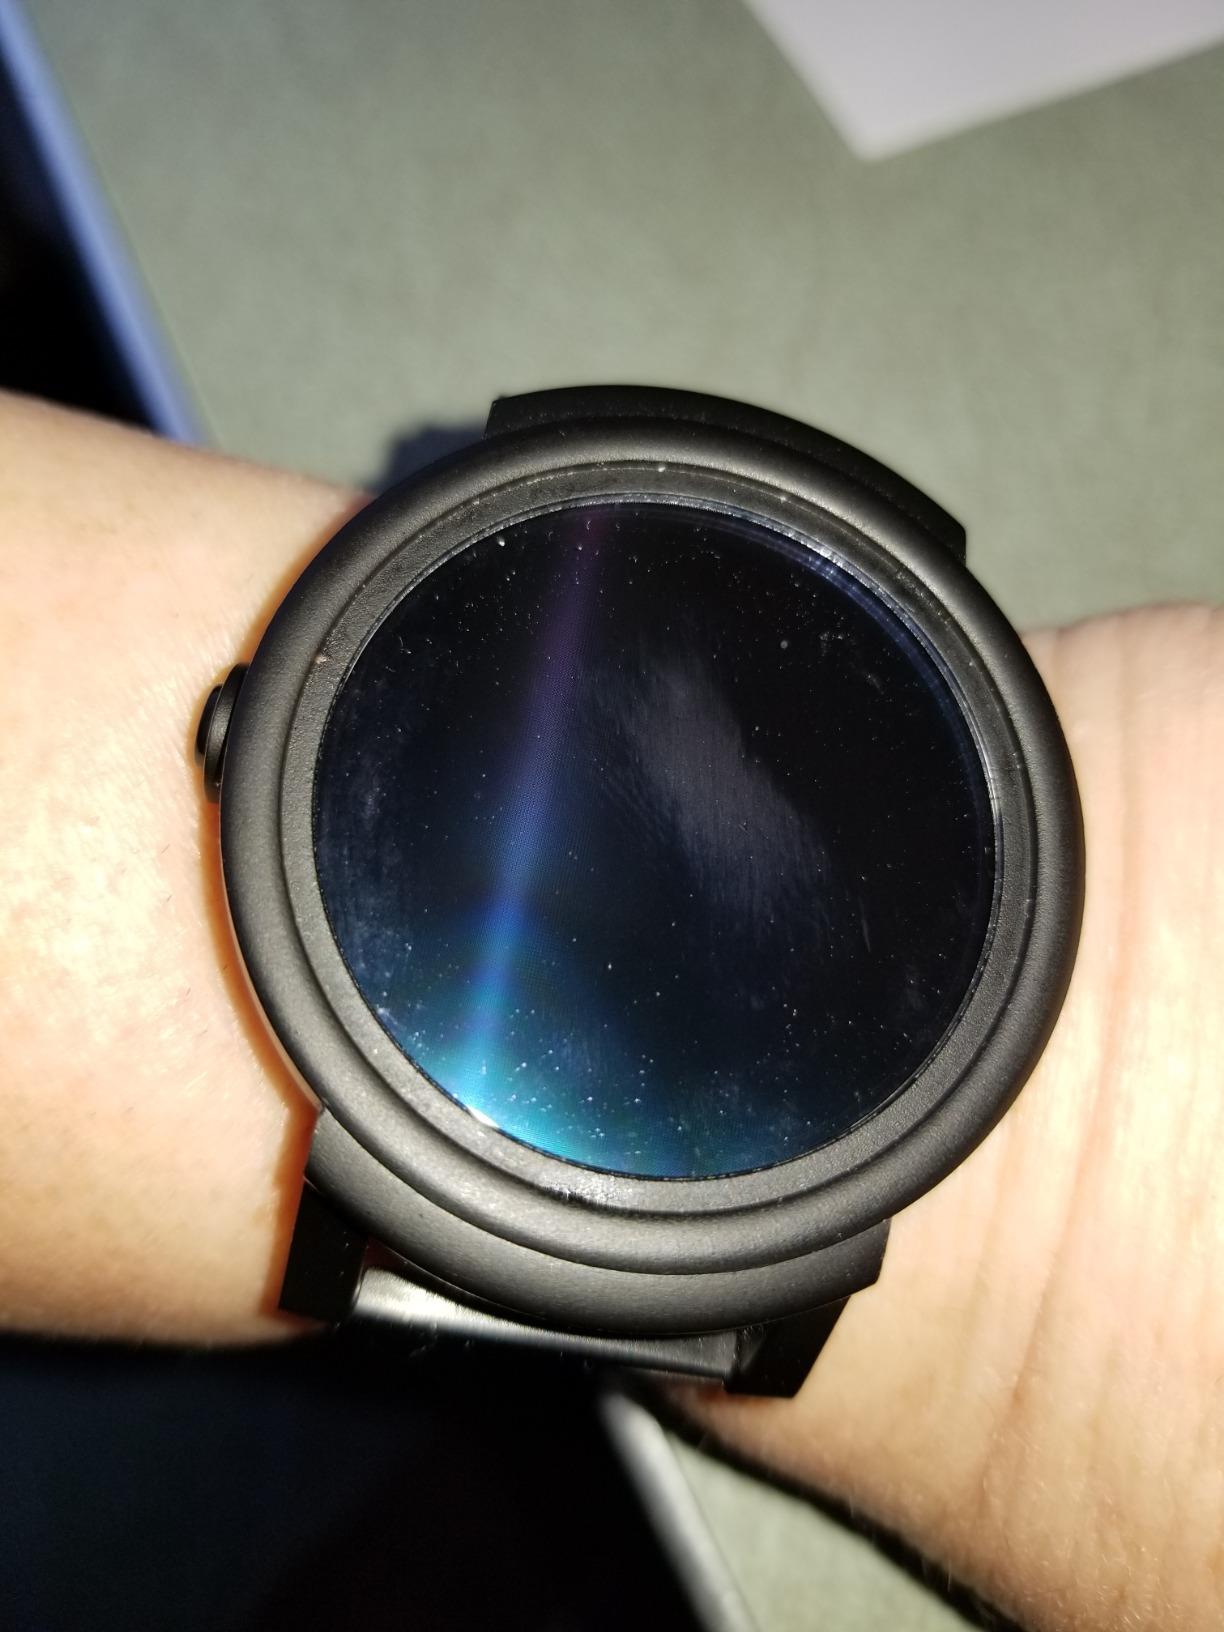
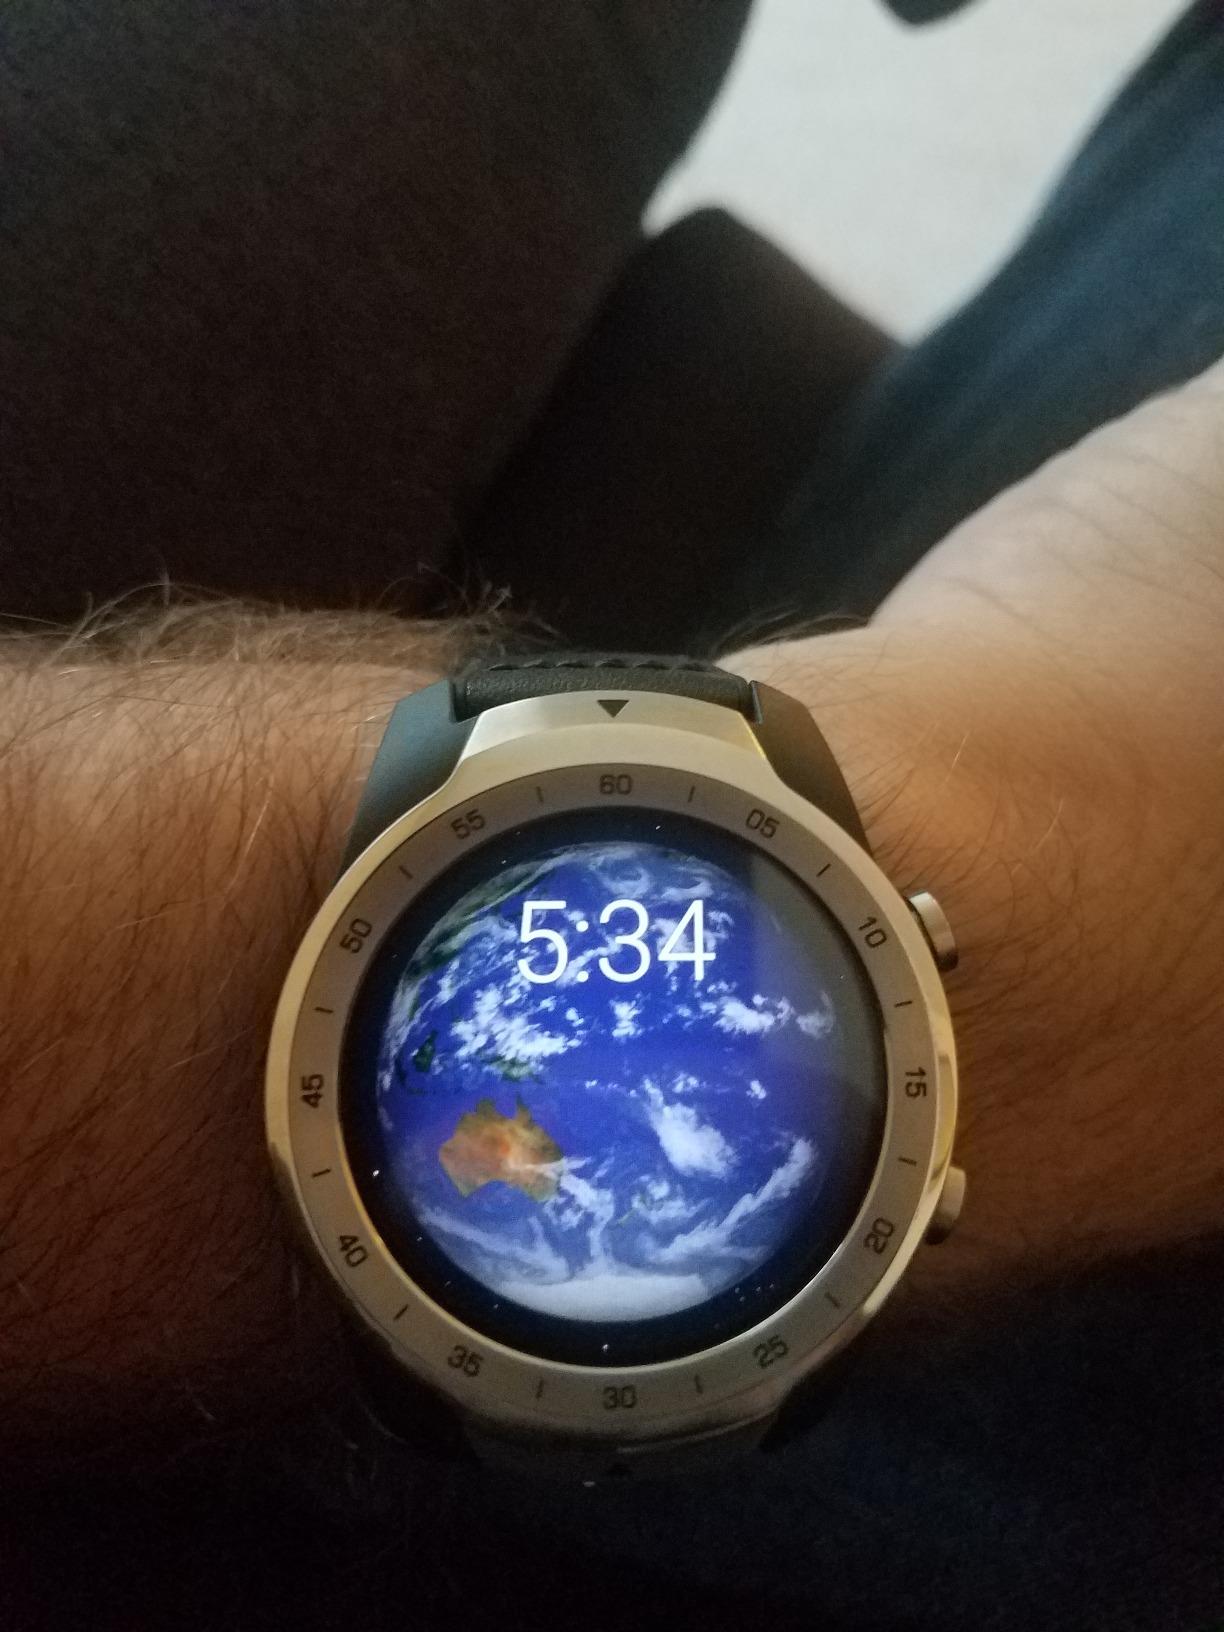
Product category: smartwatch
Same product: no